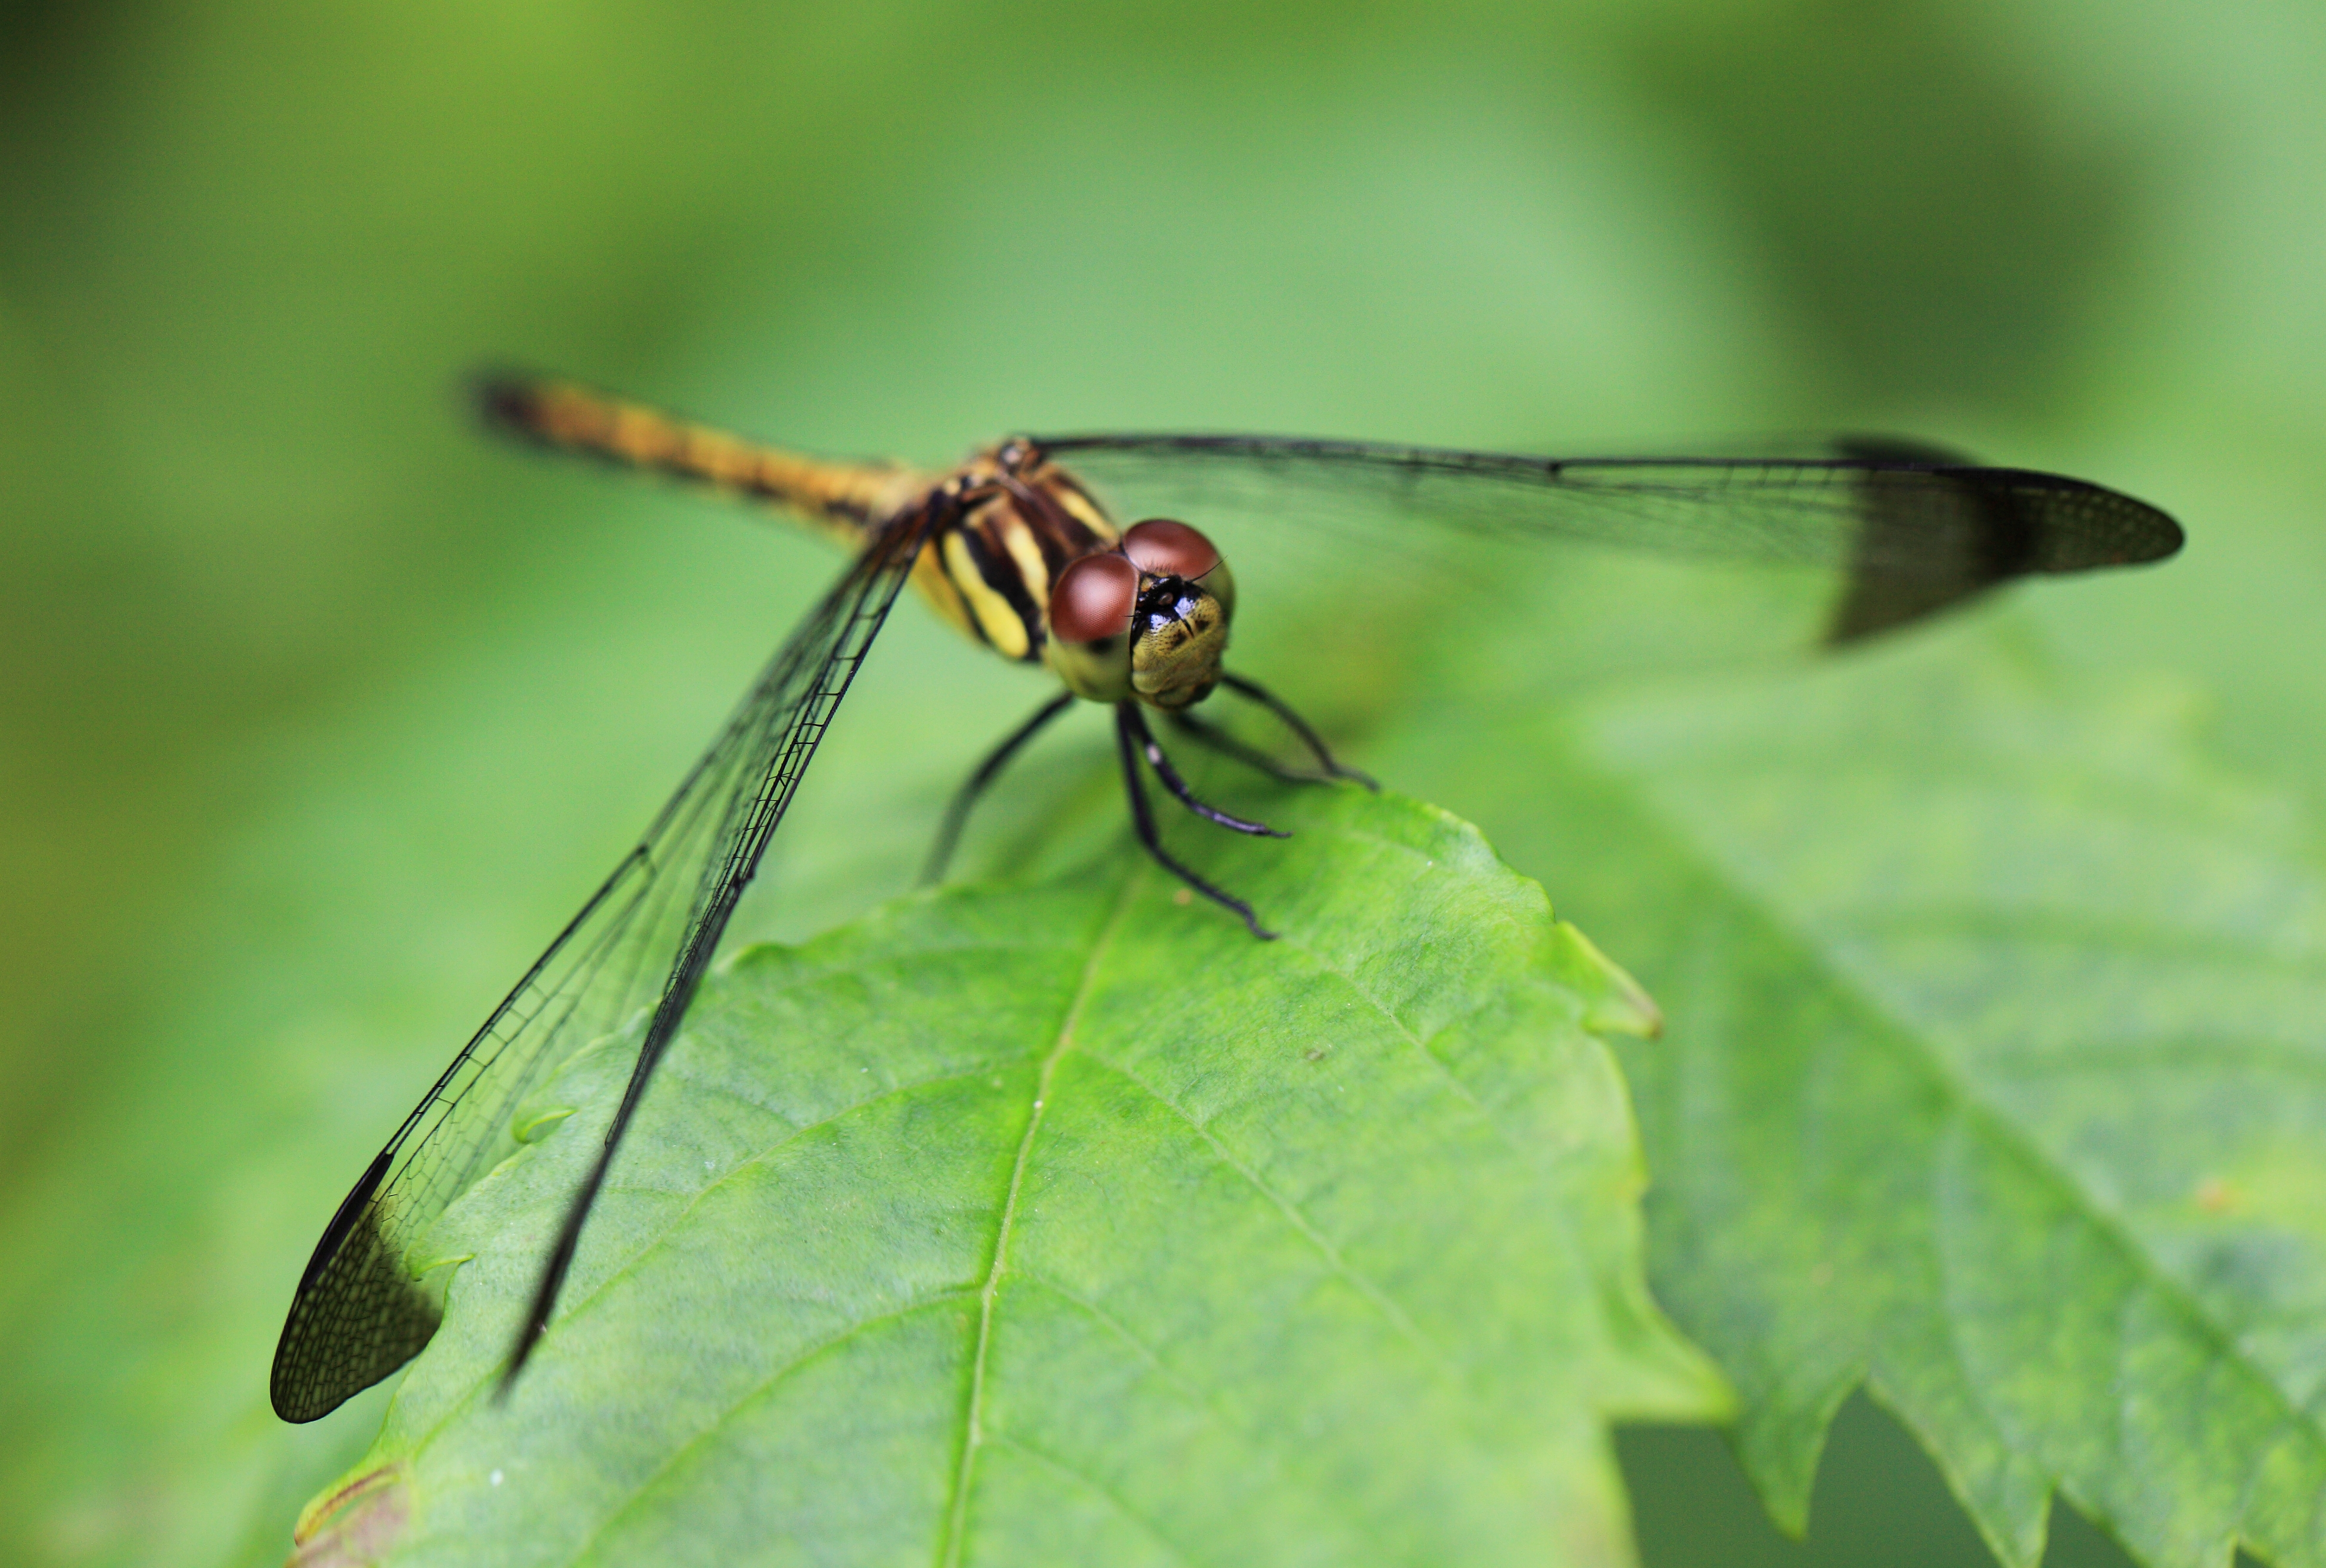
photography, green, high, insect, fauna, invertebrate, close up, dragonfly, 5d, hires, damselfly, markii, hi, res, resolution, chiba, noda, takanashi, kamihanawa, sympetrum, infuscatum, macro photography, arthropod, plant stem, dragonflies and damseflies